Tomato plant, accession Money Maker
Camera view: bottom (45 deg); turntable rotation: 210 degrees
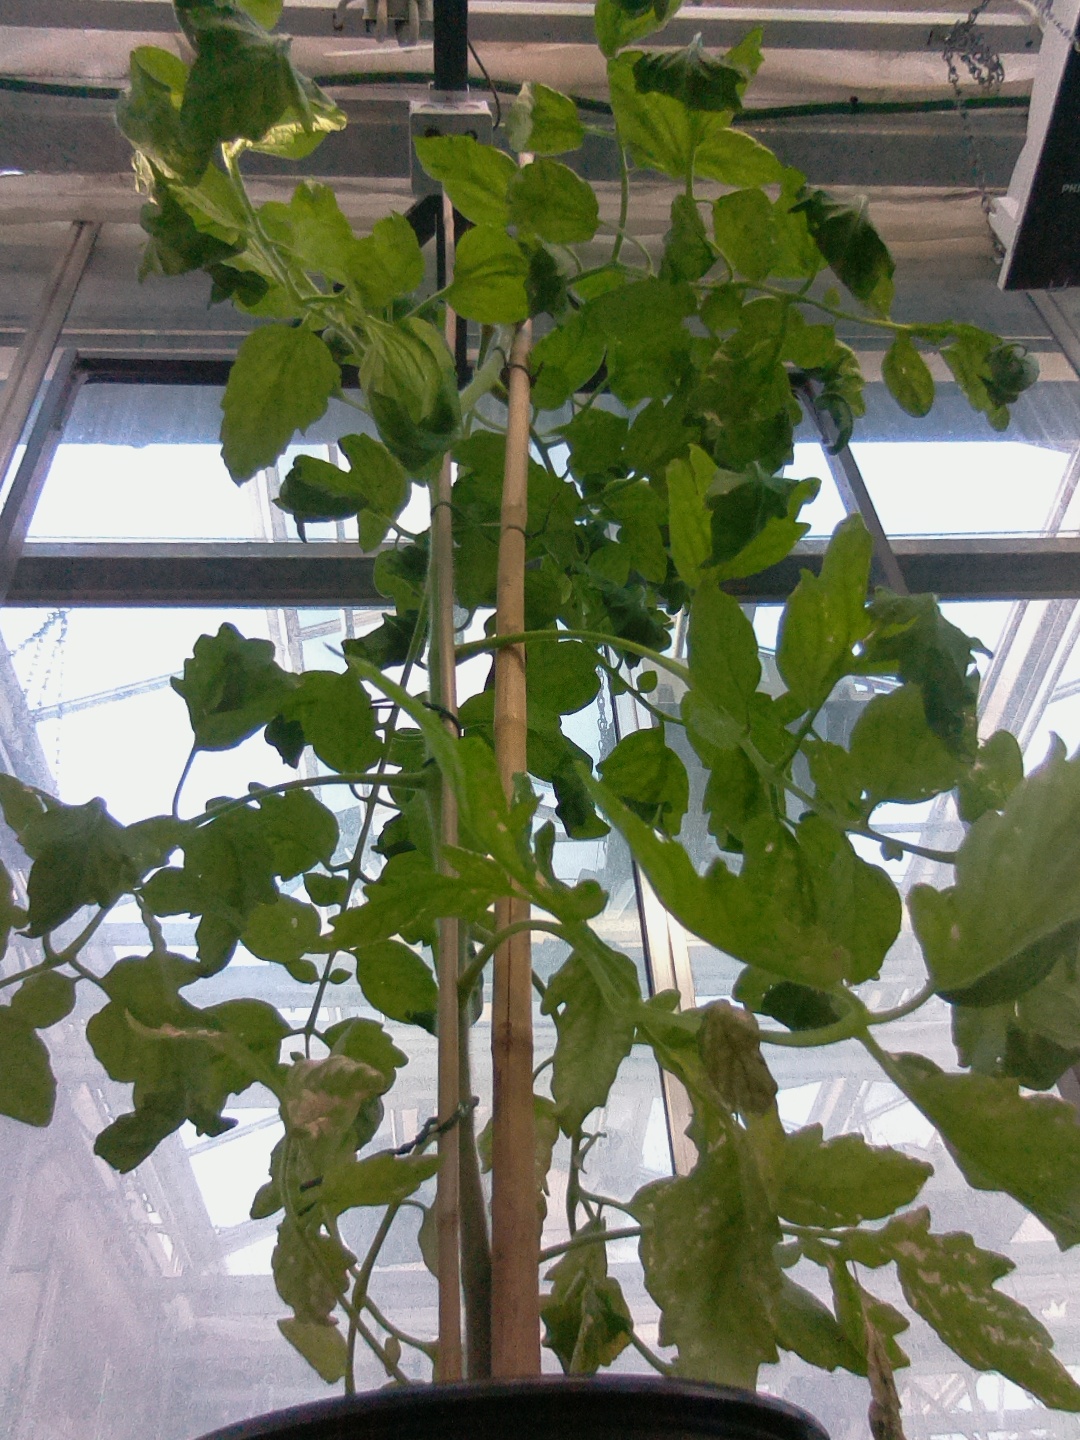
BBCH growth stage 29: 90%-100% Side shoots formed